South Highlands Fire Station

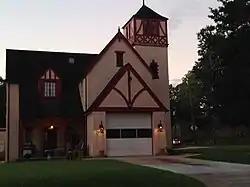

The South Highlands Fire Station, at 763 Oneonta in Shreveport, Louisiana, was built in 1929. It was listed on the National Register of Historic Places in 1991. It has also been known as Fire Station No. 10.